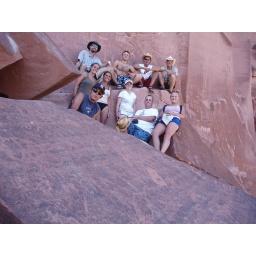
the gang sitting in front of the unofficial river registry.... just carve your name in the rock to prove you were there